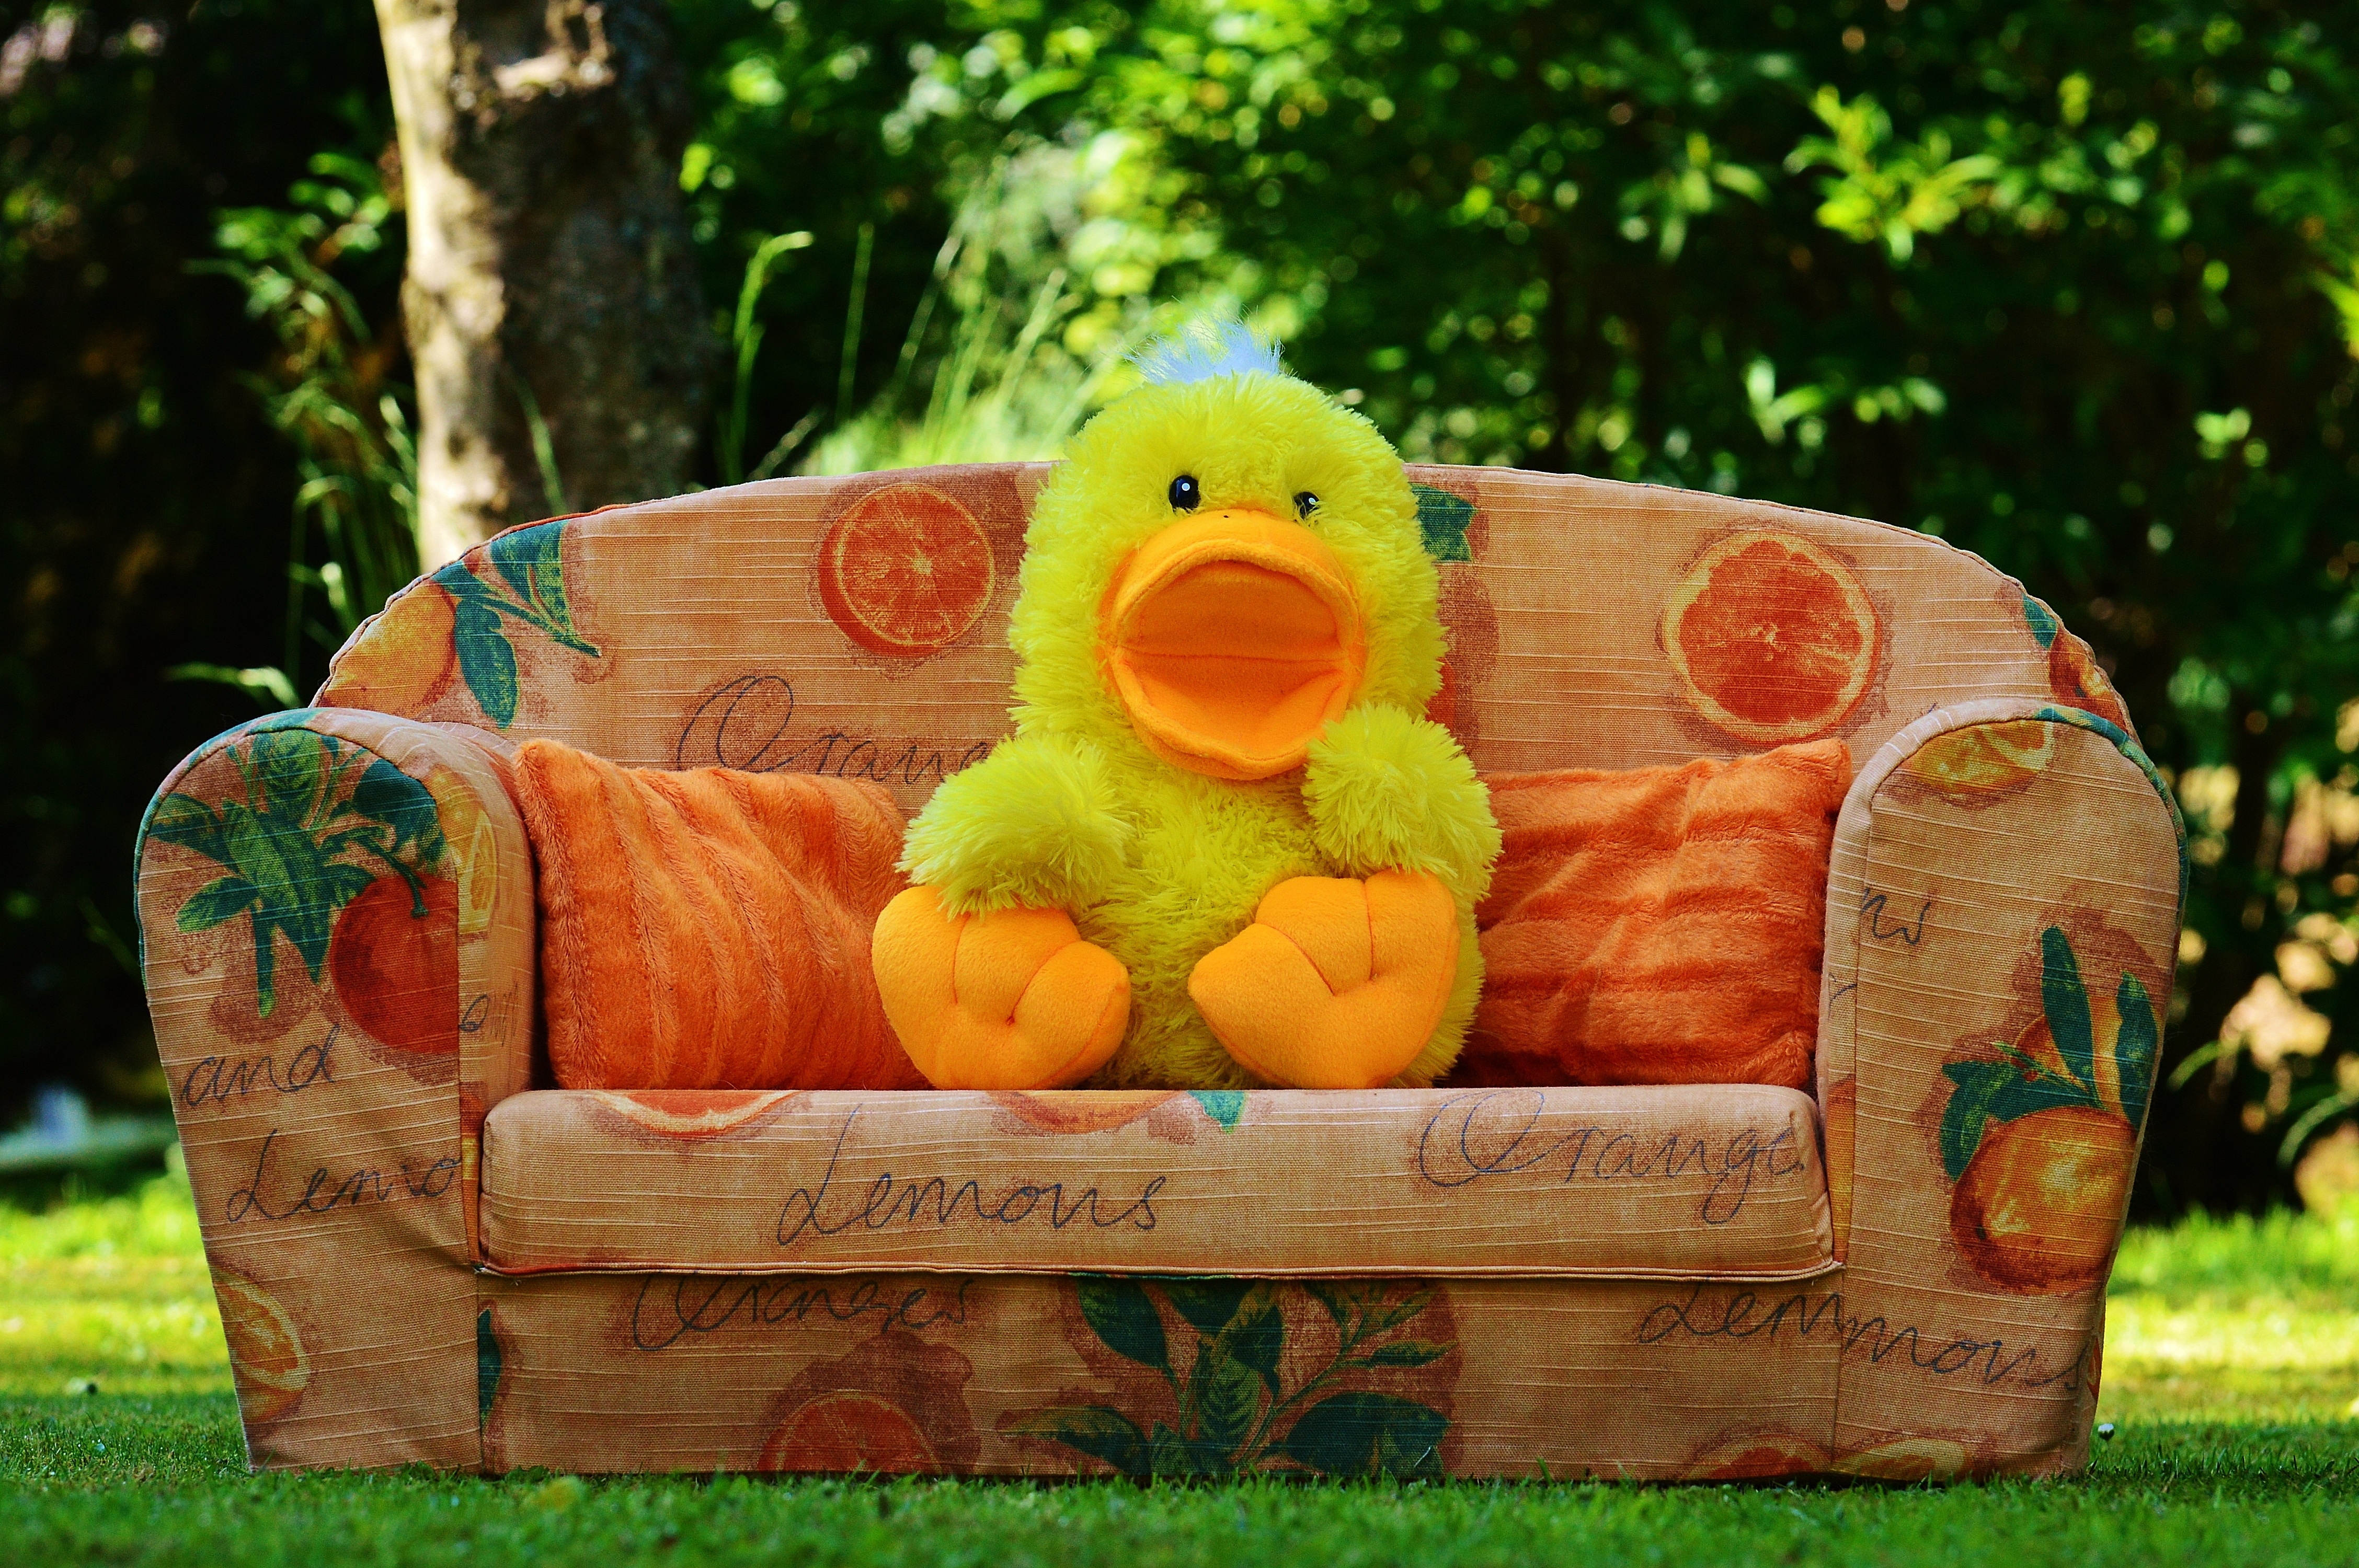
meadow, sweet, cute, backyard, yellow, sofa, couch, cheerful, children, duck, toys, funny, soft toy